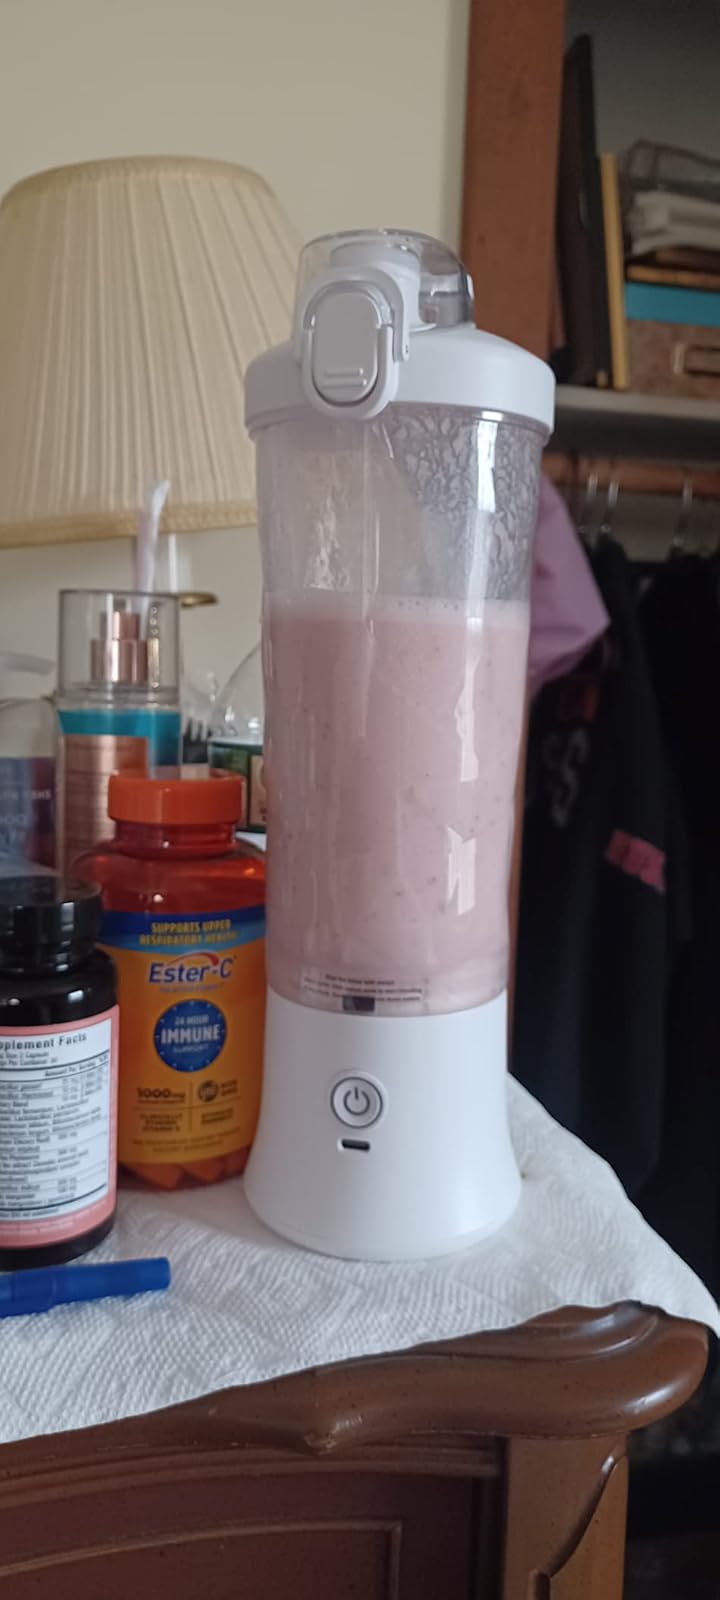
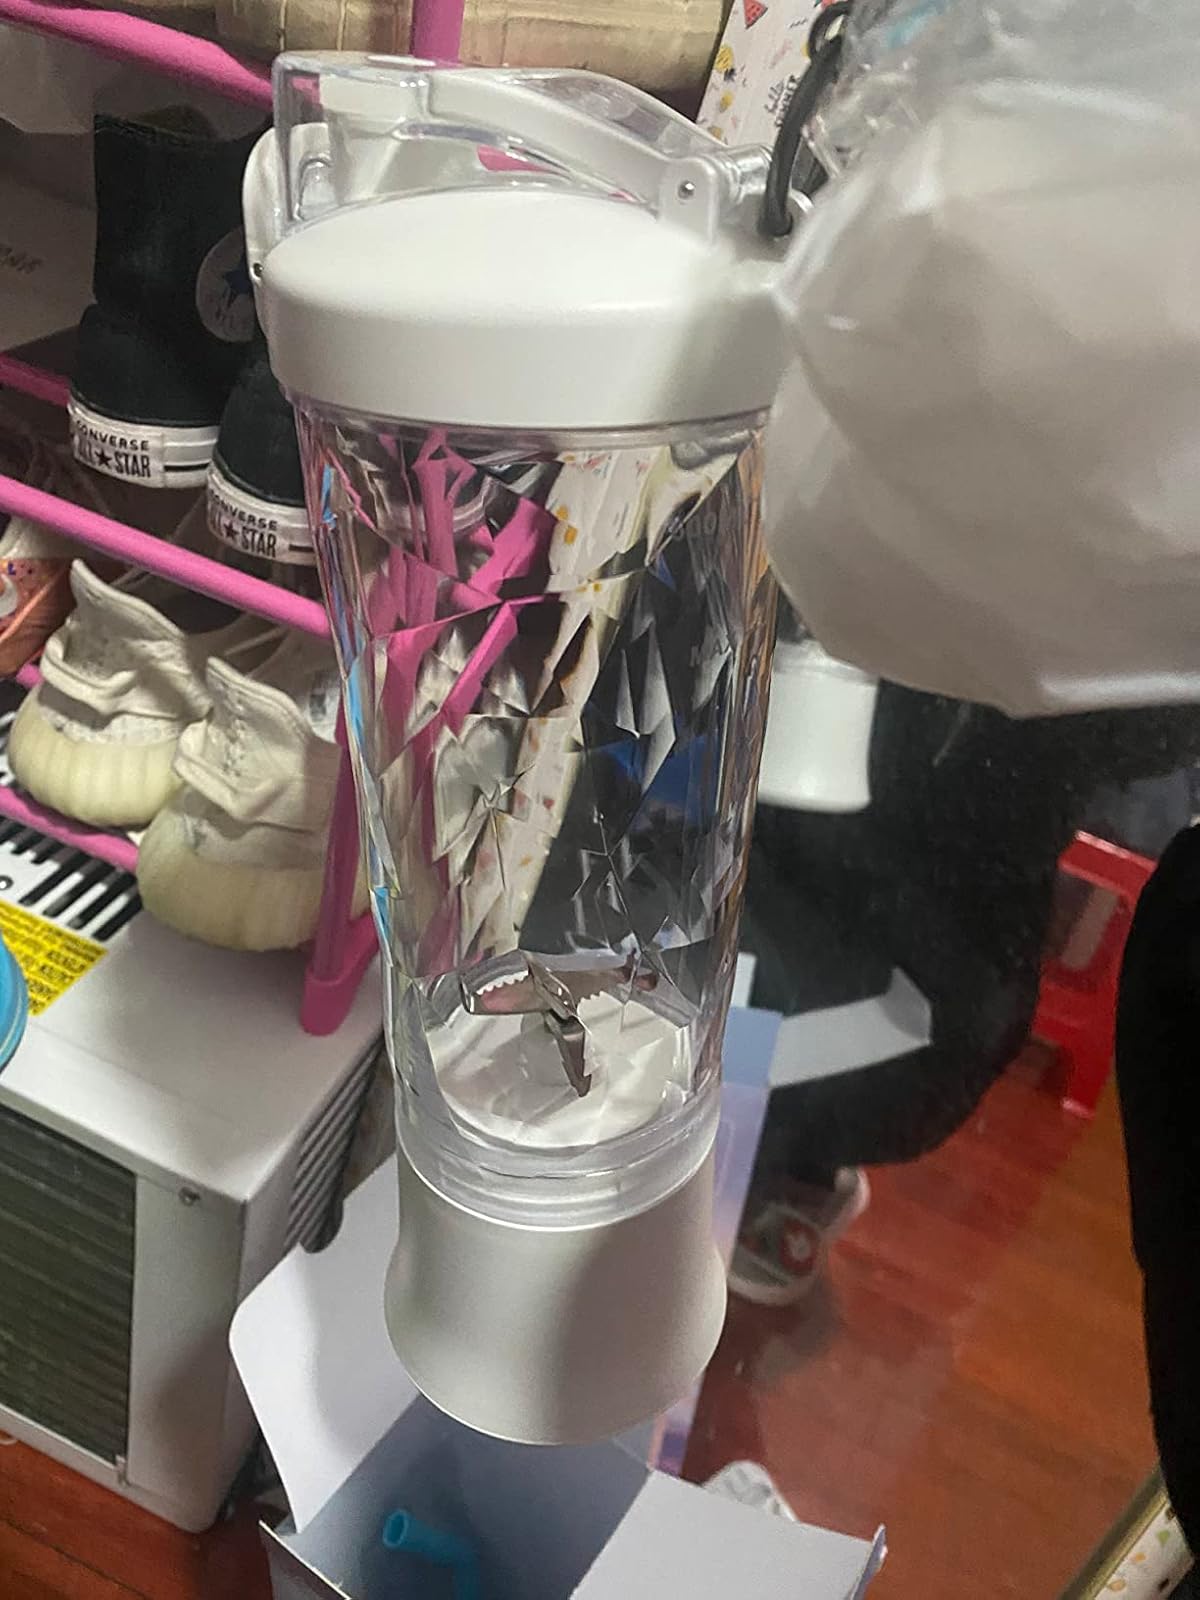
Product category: items_blender
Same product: yes